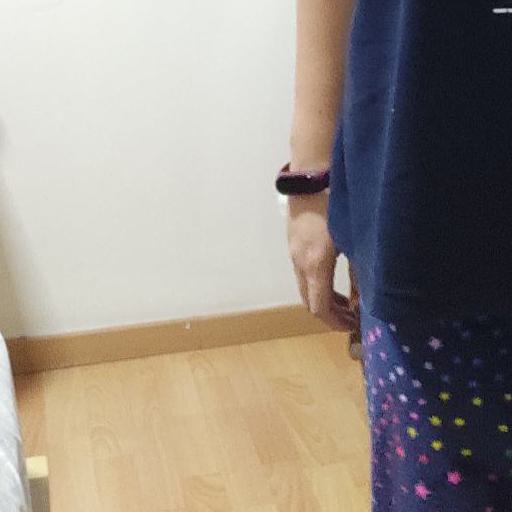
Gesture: no_gesture